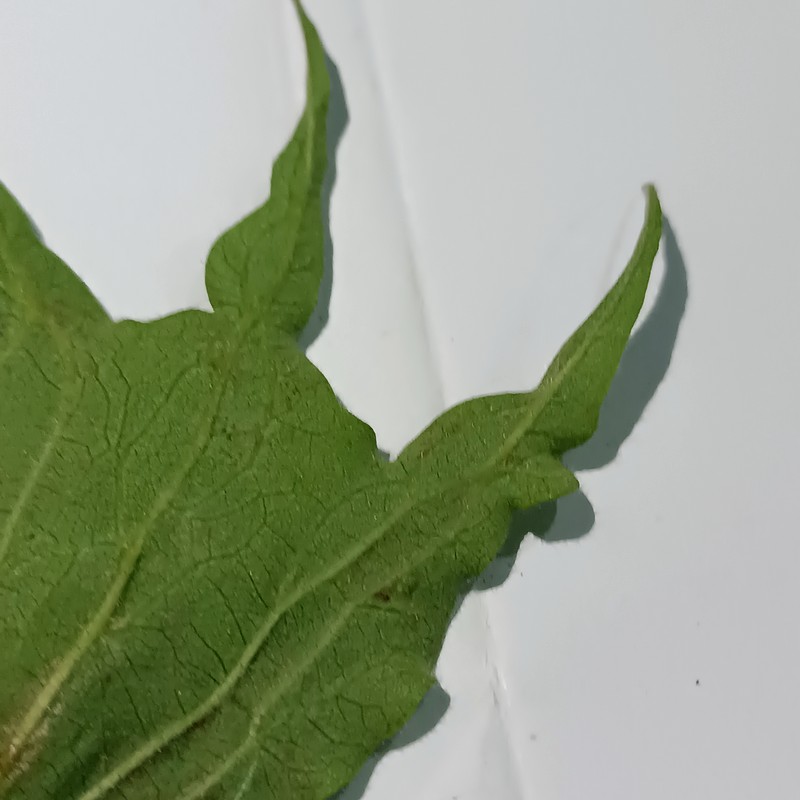
Label: Herbicide Growth Damage